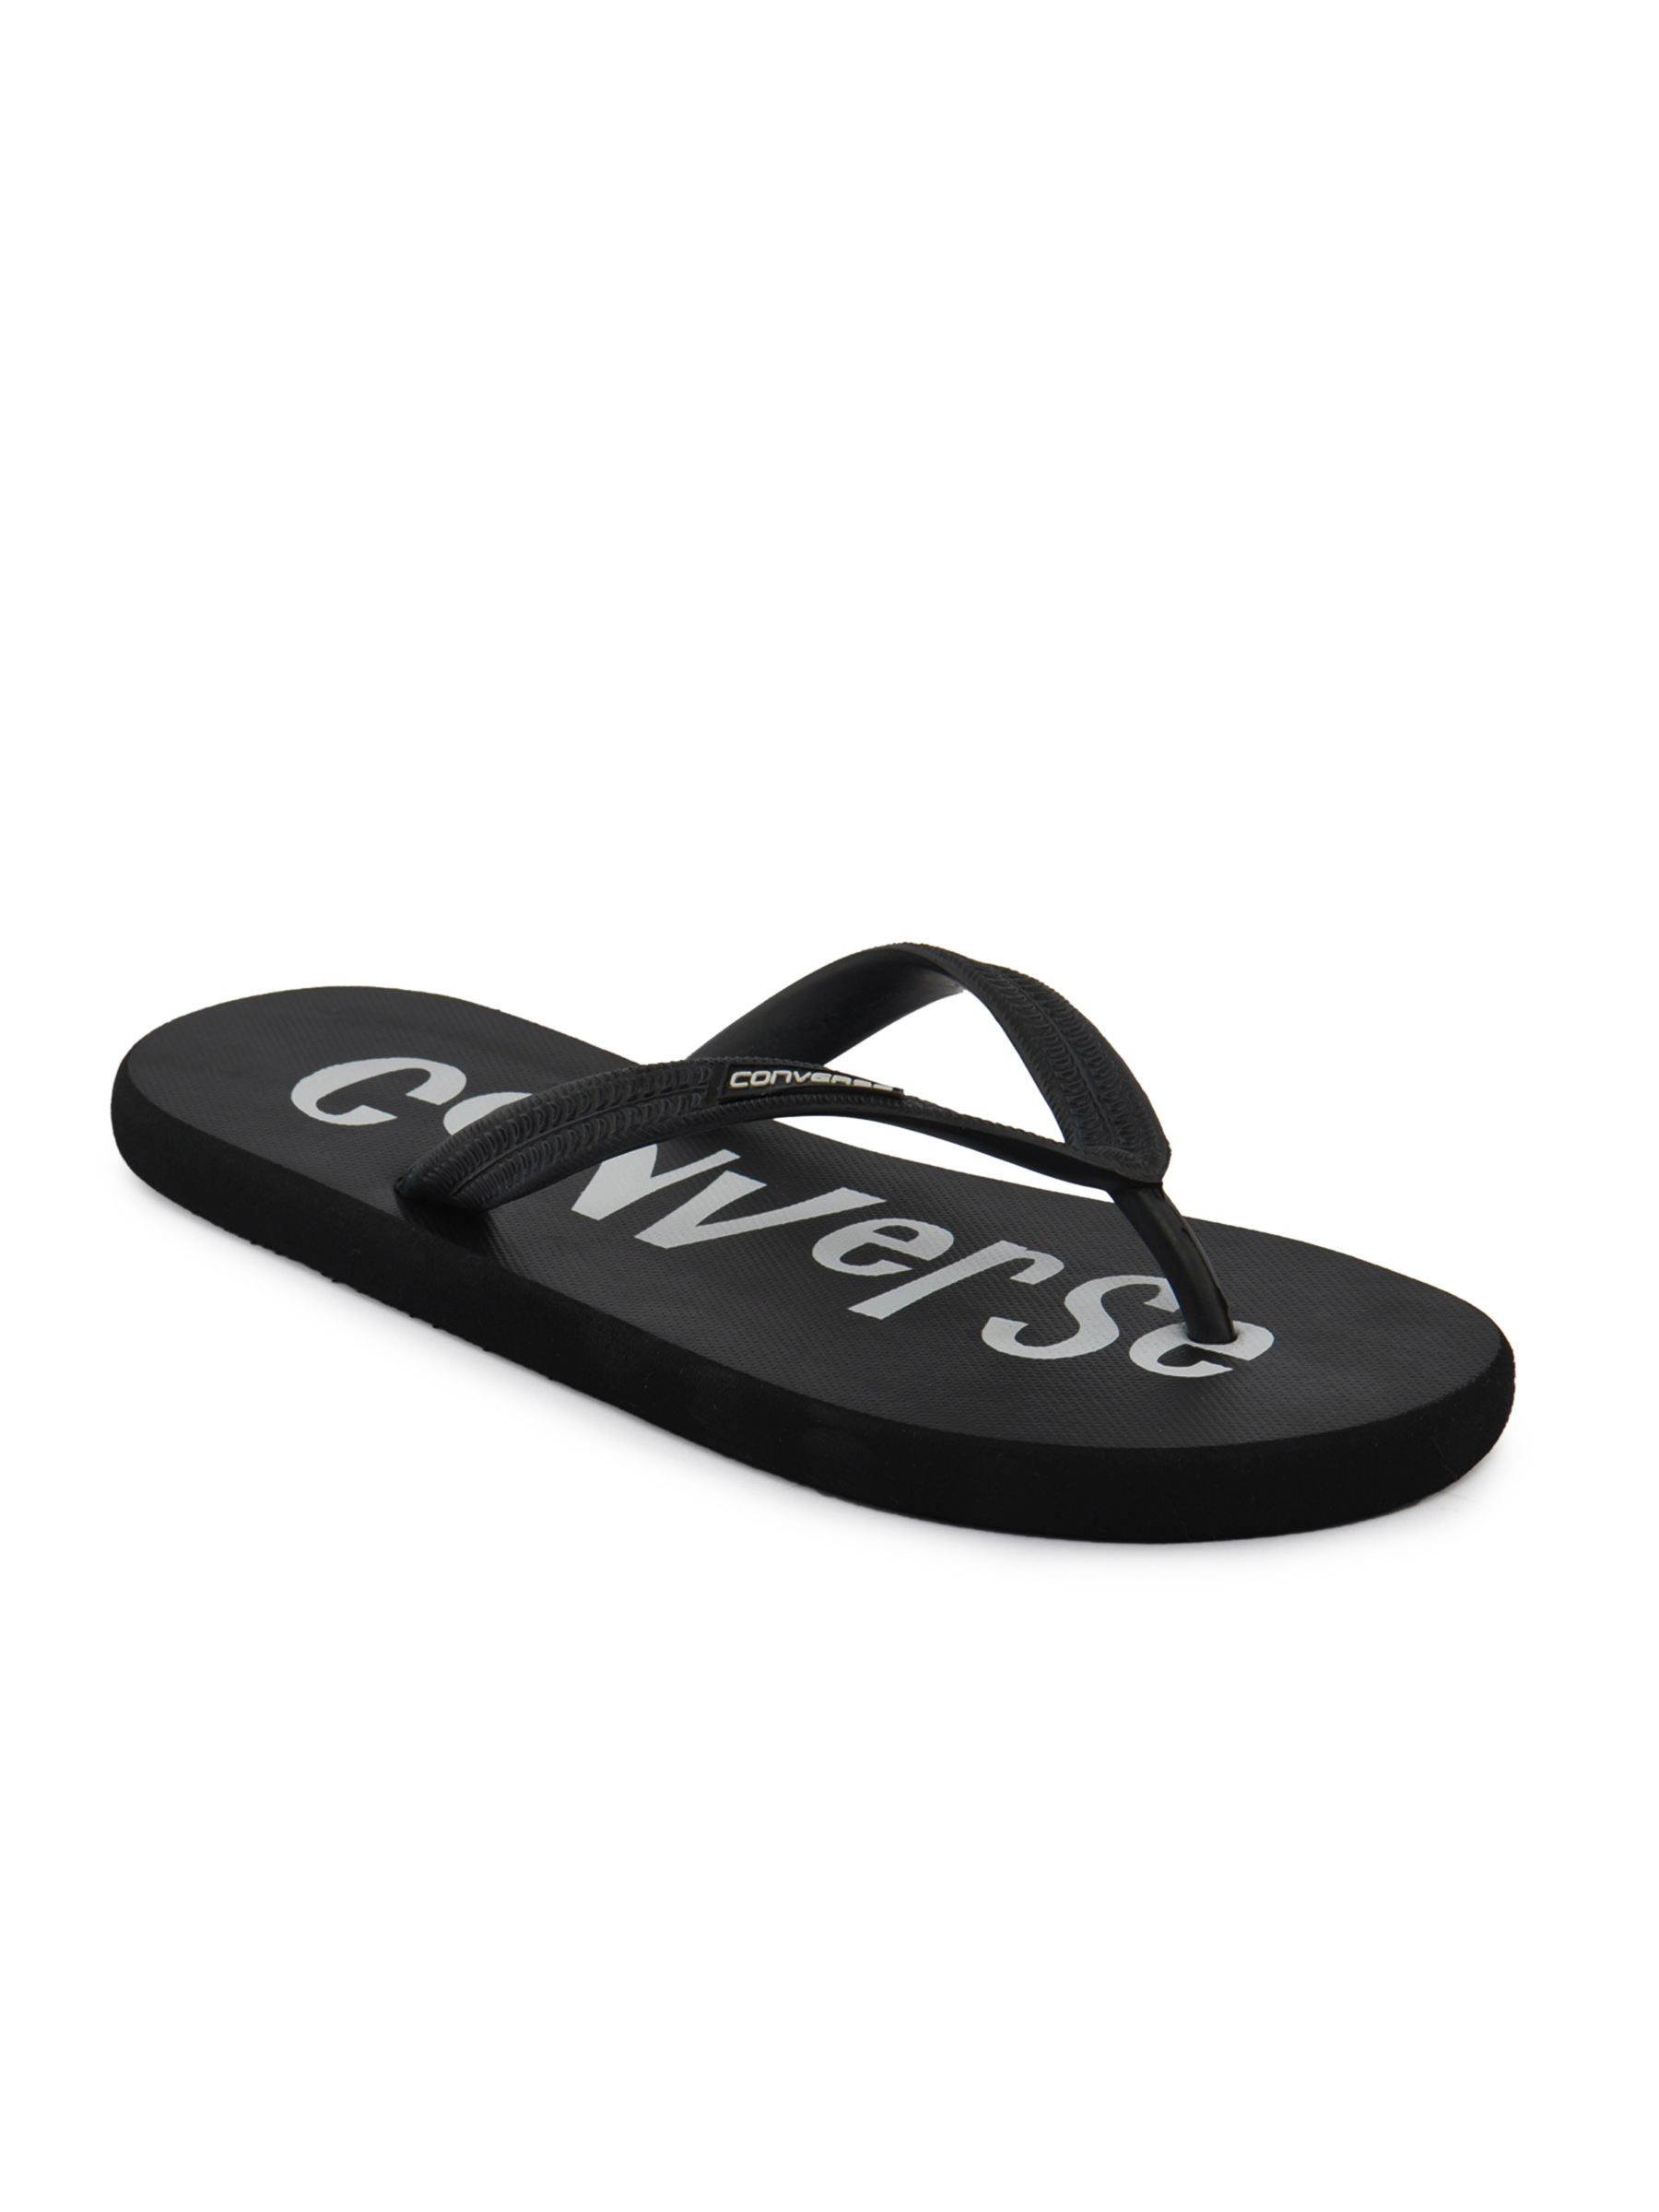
Converse Unisex Casual Black Slipper
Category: Footwear / Flip Flops / Flip Flops
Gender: Unisex
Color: Black
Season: Summer 2012
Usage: Casual